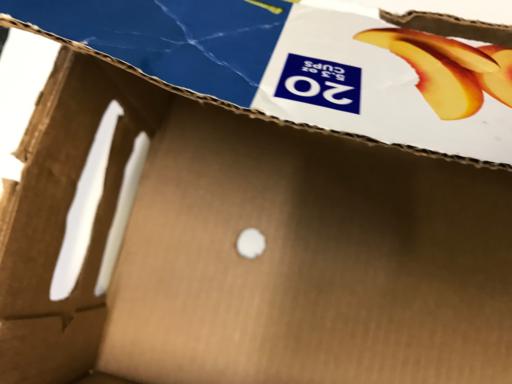
Label: cardboard